St. Wendel station

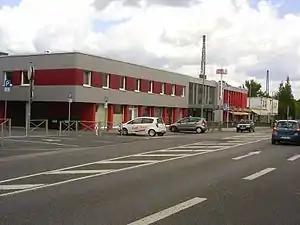
Entrance building

St. Wendel station is the most important station in the town of St. Wendel in the German state of Saarland. The station is located at line-kilometer 106.3 of the Nahe Valley Railway ("Nahetalbahn") and was the beginning of the now dismantled St. Wendel–Tholey railway. It was opened during the extension of the Nahe Valley Railway from Idar-Oberstein via Türkismühle to Neunkirchen (Saar) on 26 May 1860.